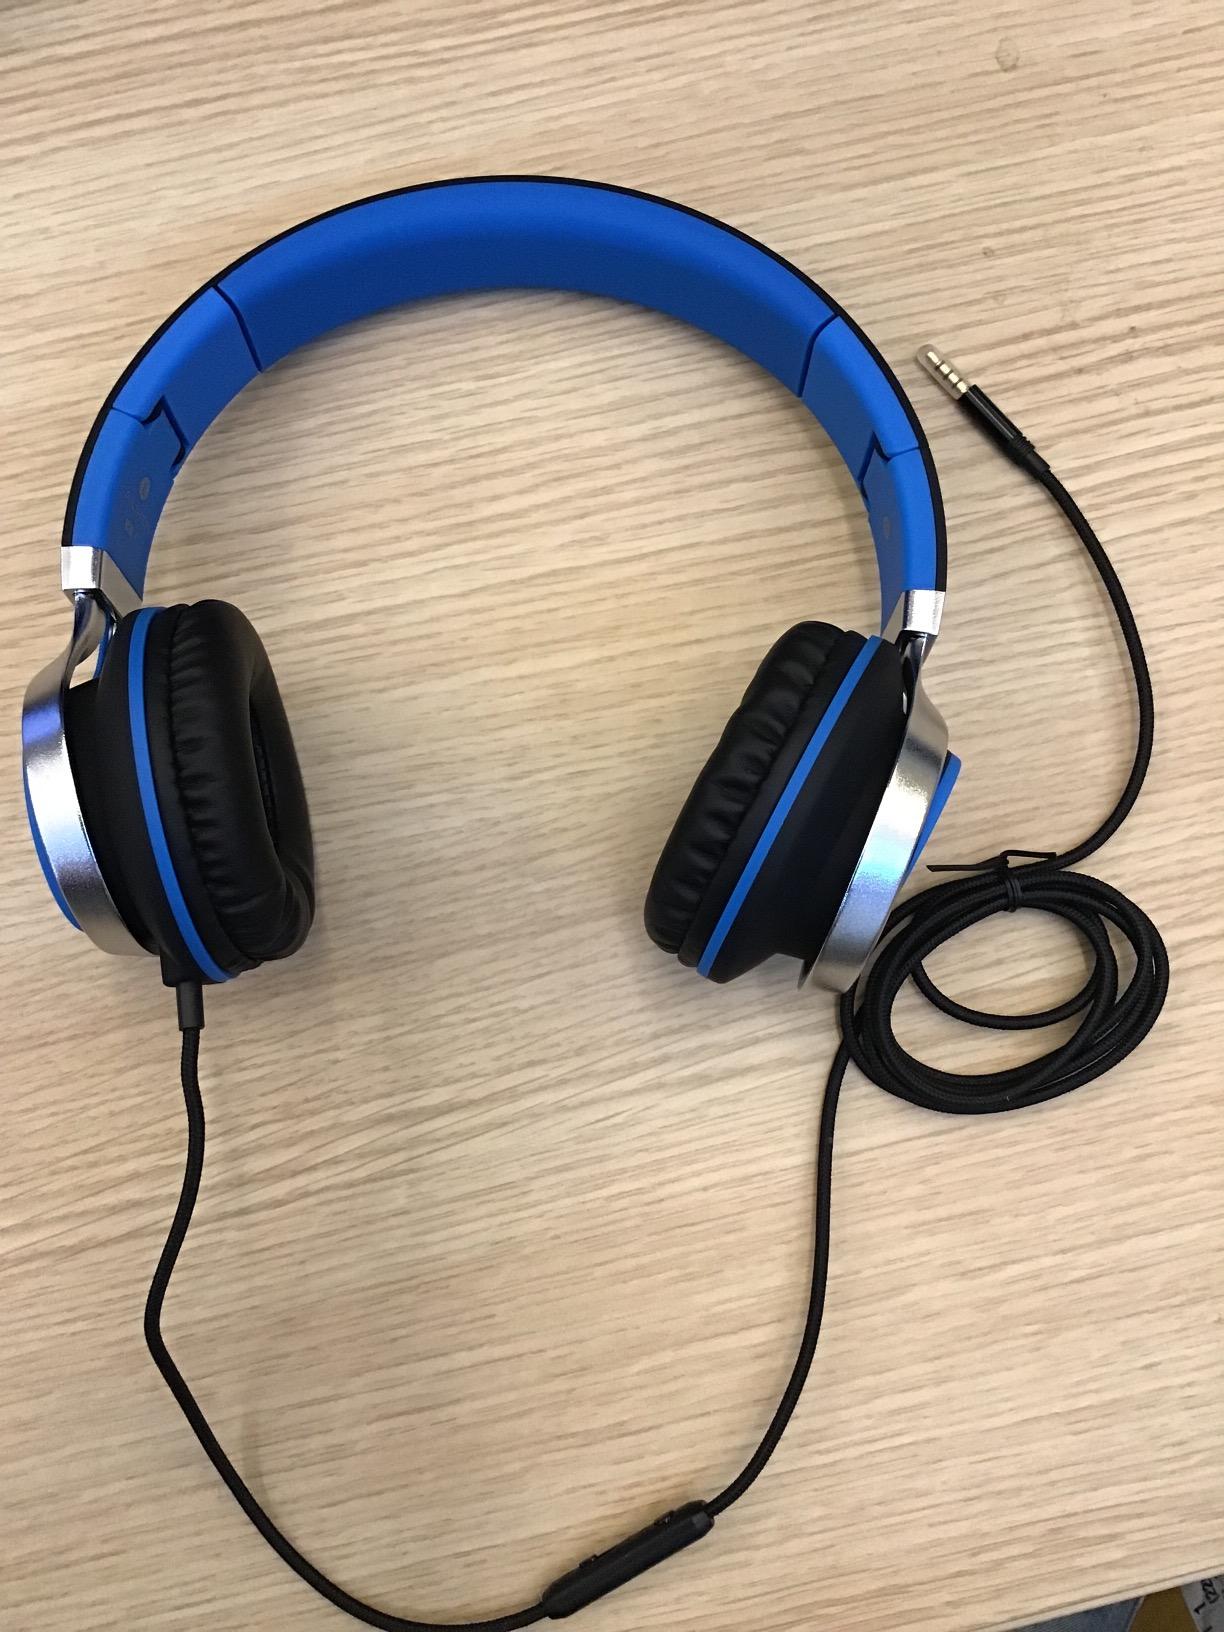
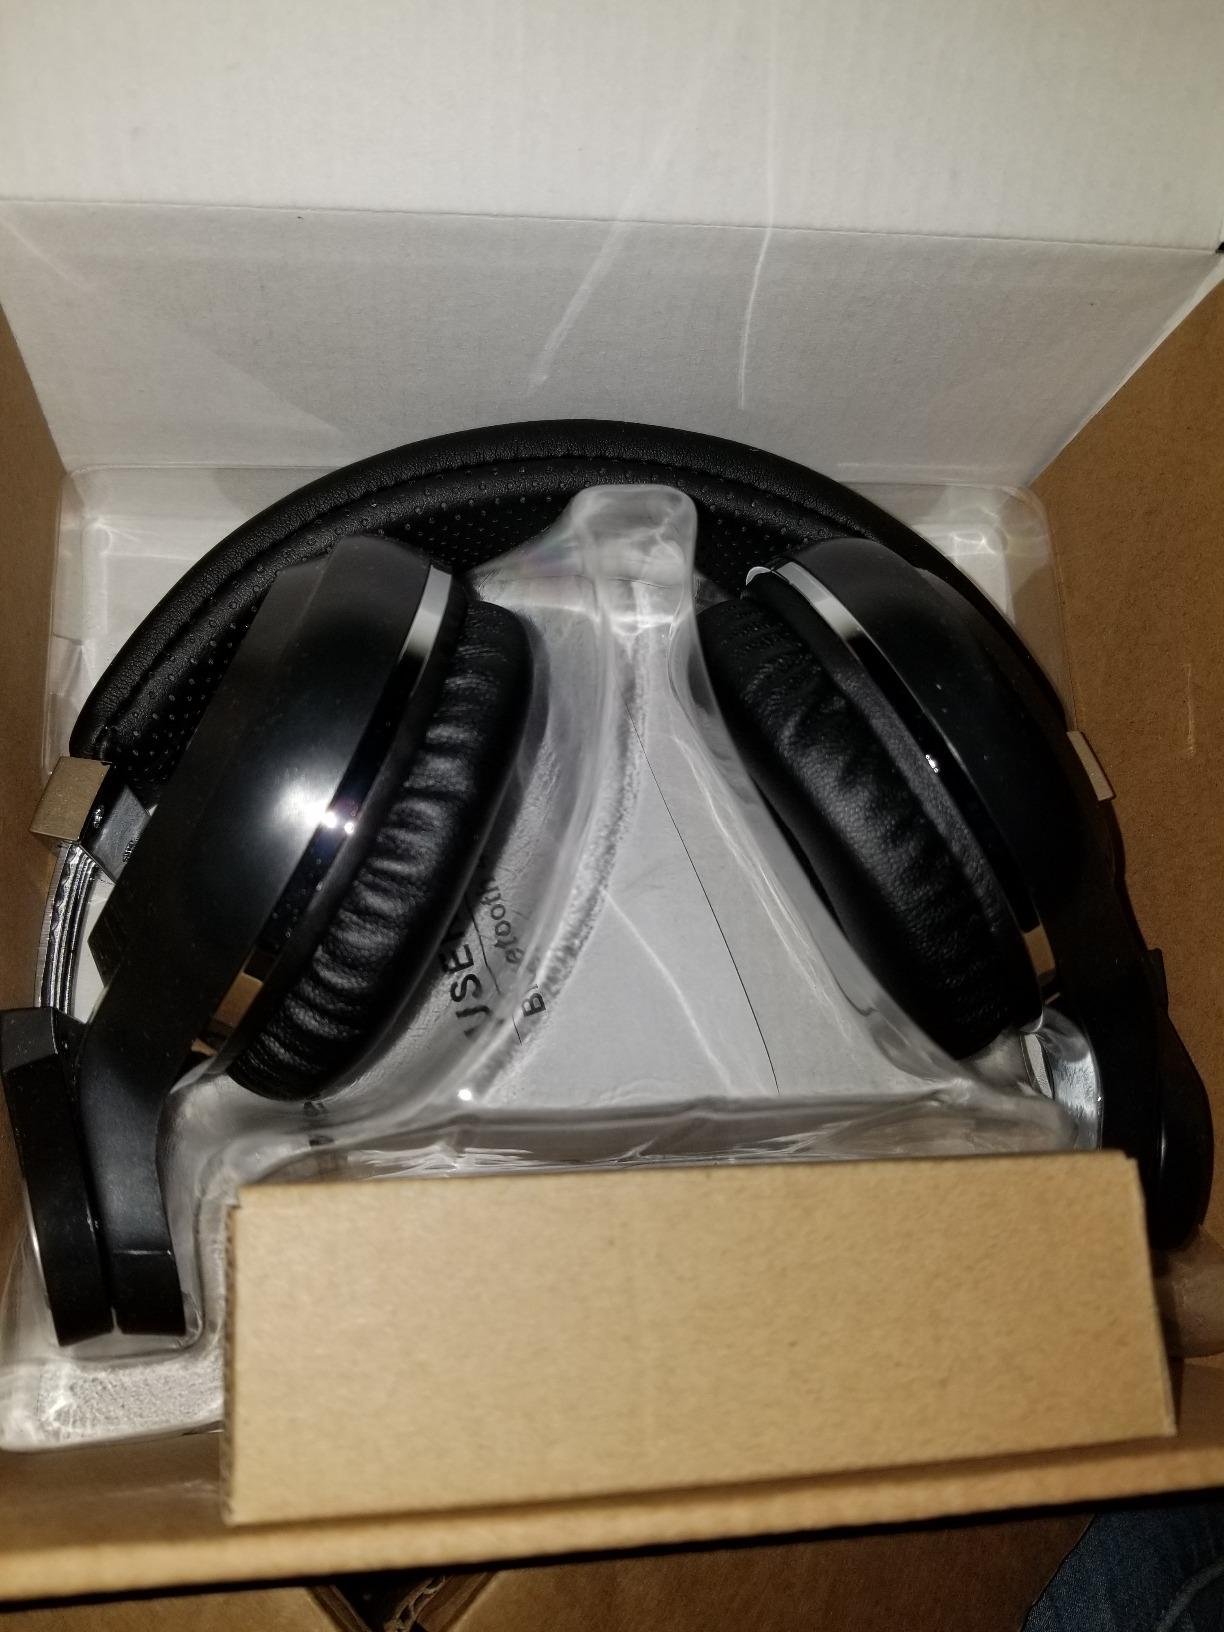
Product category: headphones
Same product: no